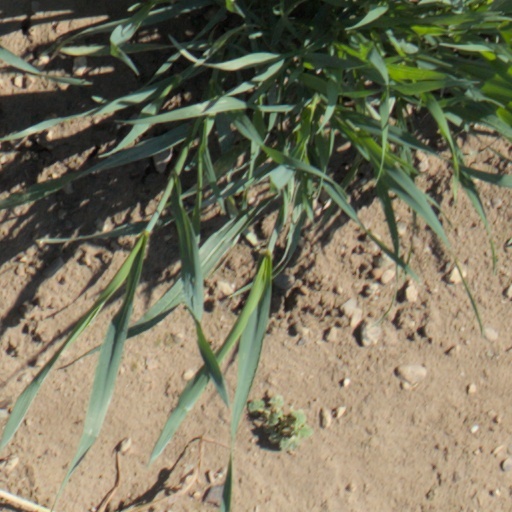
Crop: wheat